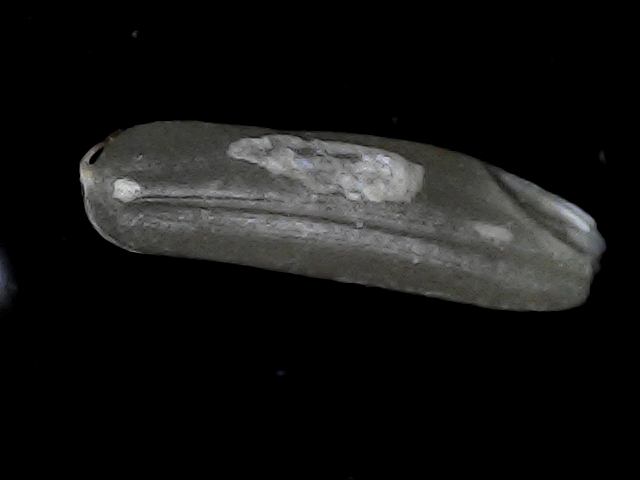
Rice variety: BD70